Katherine Mayfair

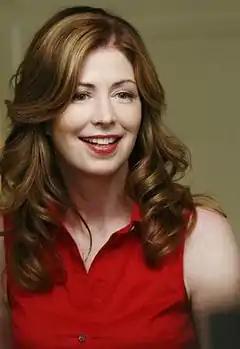
Dana Delany as Katherine Mayfair

Katherine Irma Mayfair is a fictional character created by Marc Cherry for the ABC television series "Desperate Housewives". The character was portrayed by Dana Delany and first appeared in the series' fourth season premiere on September 30, 2007, as the focus of the yearly mystery.